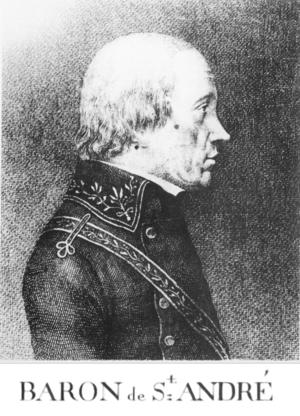
Mainz-Mombach est un quartier de la ville de Mayence, capitale du Land de Rhénanie-Palatinat.